Andrea Gritti

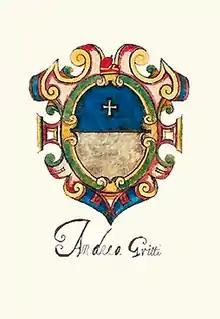
Coat of arms of Andrea Gritti

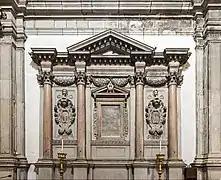
His tomb in Venice.

Andrea Gritti was born on 17 April 1455 in Bardolino, near Verona. His father, Francesco, son of Triadano Gritti, died soon after, and his mother, Vienna, daughter of Paolo Zane, remarried in 1460 to Giacomo Malipiero, with whom she had two more sons, Paolo and Michele. Andrea had a very close relationship with his half-brothers. Andrea was brought up by his paternal grandfather, receiving his first education at his grandfather's house in Venice, before going on to study at the University of Padua. At the same time he accompanied his grandfather on diplomatic missions to England, France, and Spain.